Delhi Queer Pride Parade

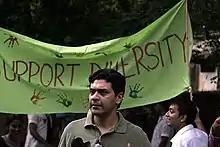
First Pride Parade in Delhi

Delhi's first Queer Pride March took place on 30 June 2008. In the beginning, only a small bunch of men and women arrived, and police was also there, but by evening, there were about 500 people singing, dancing, shouting slogans, holding placards, screaming "377, quit India".